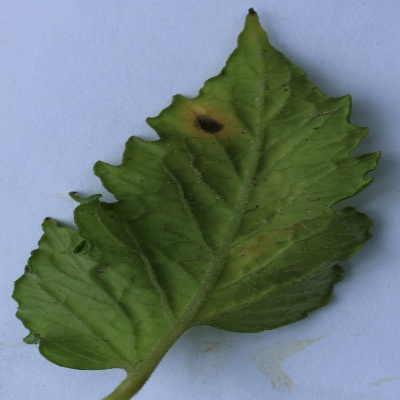
Crop: Tomato
Condition: verticulium wilt